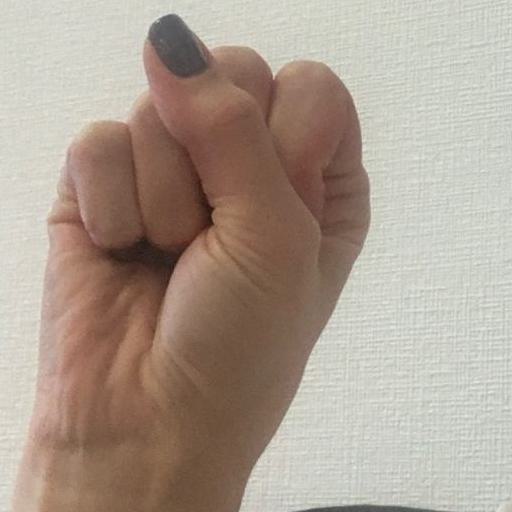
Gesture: fist